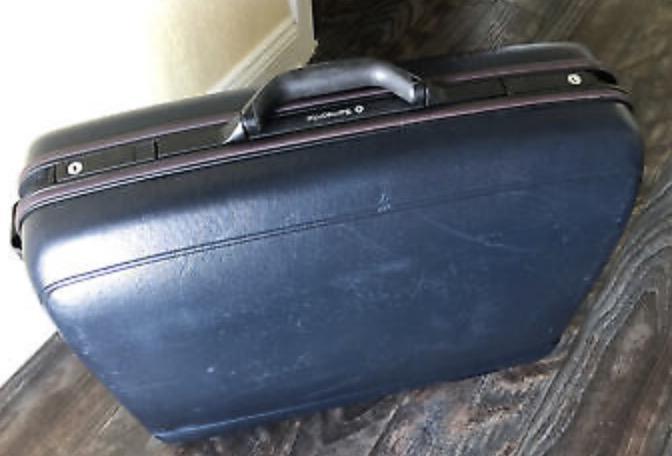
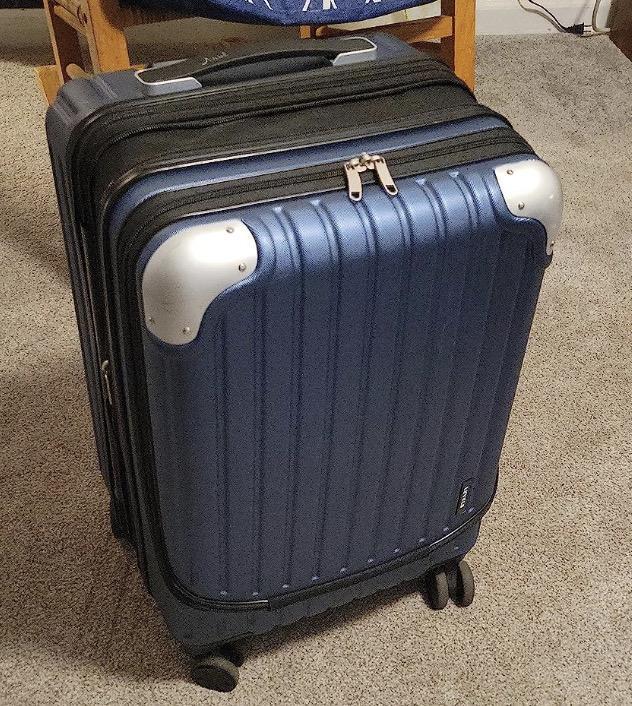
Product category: items_tea
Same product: no